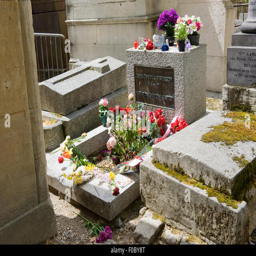
grave of spoken word artist .